Clifton Suspension Bridge

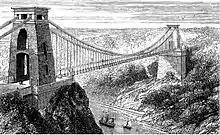
An 1878 drawing of the Clifton Suspension Bridge

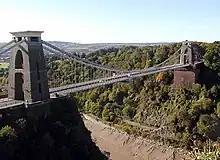
View from the observatory on Clifton Down

It has been argued that the size and technology of these revisions was so great that the credit for its design should go to Barlow and Hawkshaw. The towers remained in rough stone, rather than being finished in the Egyptian style.